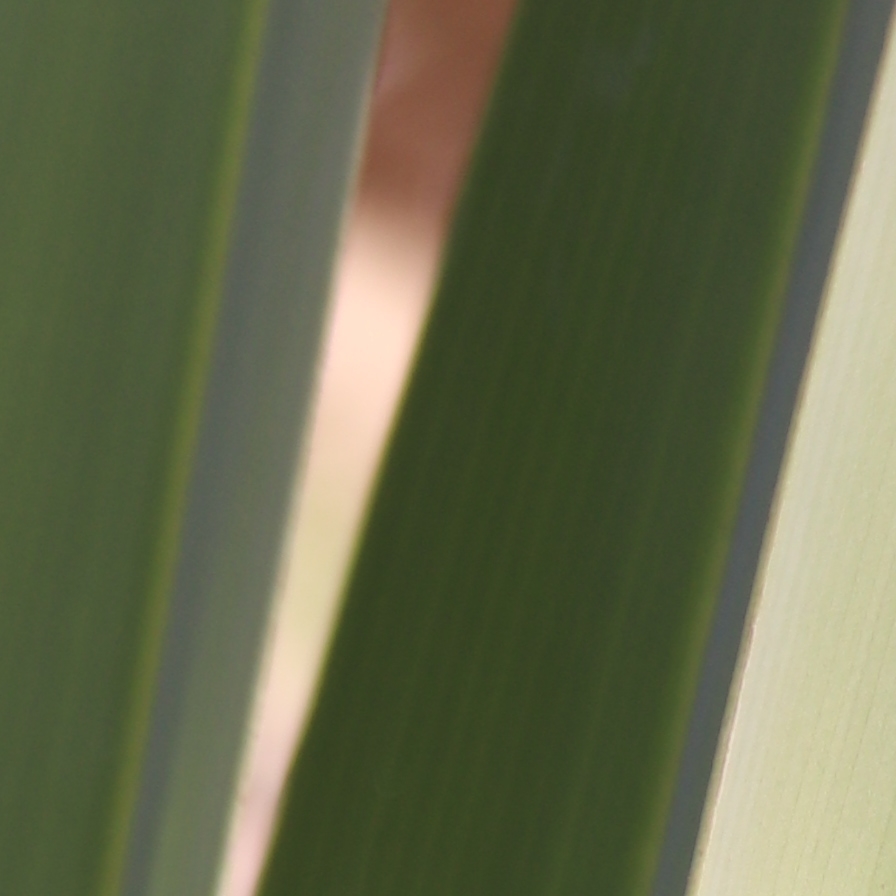
Label: Healthy